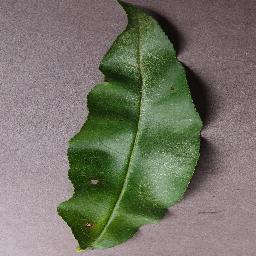
Label: Peach___Bacterial_spot